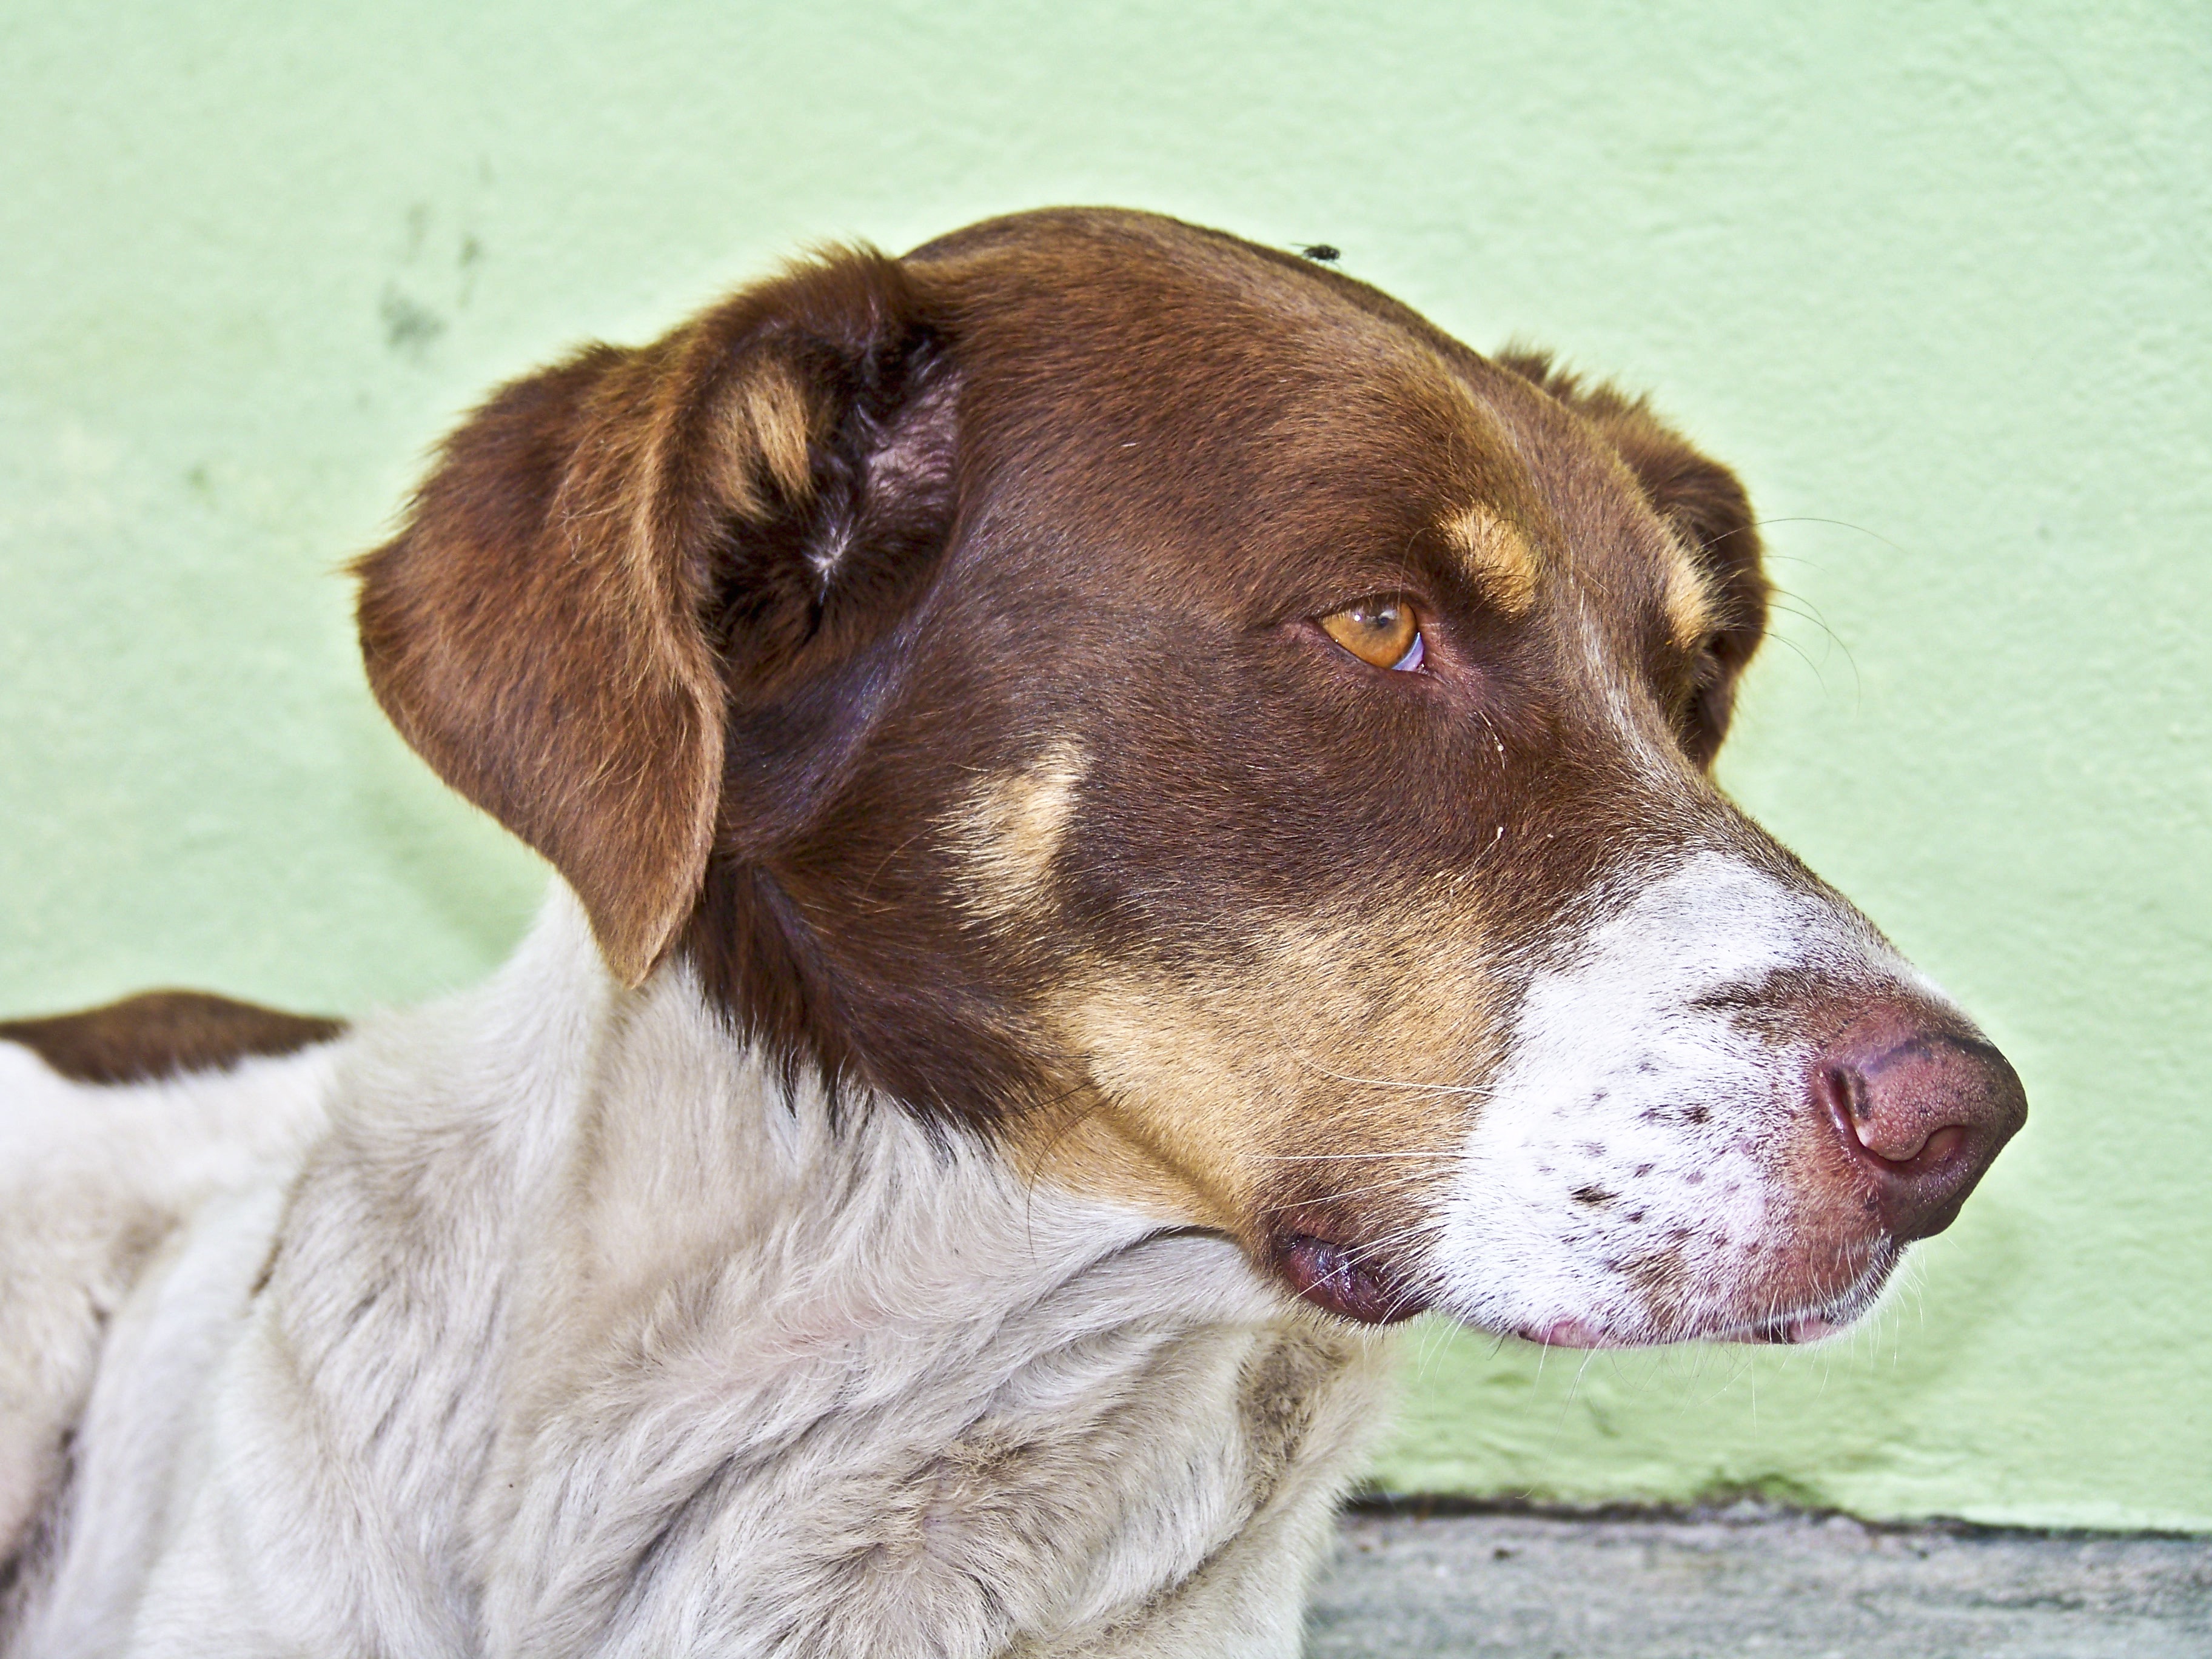
nature, puppy, dog, mammal, snout, animals, vertebrate, dog breed, terrier, animal shelter, street dog, dog like mammal